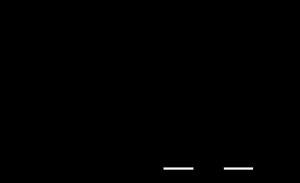
La cathédrale Christ Church ou cathédrale de la Sainte-Trinité de Dublin est une cathédrale anglicane irlandaise.